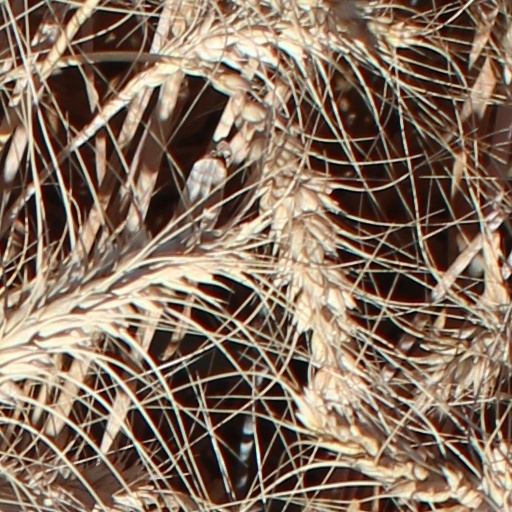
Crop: wheat